Battle of Tura

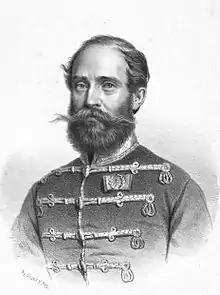
Dessewffy Arisztid

Being informed about the Hungarians approach, Lieutenant General Tolstoy deployed his troops behind Tura. Their first line was formed by eight companies of Yelizavetgrad Hussar regiment (called also Her Imperial Highness Grand Duchess Olga Nikolaevna's Hussar Regiment) and the eight cannons of the 2. Don reserve battery, in the second line were the five companies of the Lubny Hussar regiment (called also His Majesty the King of Hannover's Hussar Regiment) and 12 cannons of the 4. light battery. In front of the two lines Tolstoy positioned the two companies of Cossacks and the two Harkov uhlan companies which retreated earlier from Jászfényszaru, in order to slow down the Hungarians advance, and to mask the battery from the first hussar line. At the same time Tolstoy was informed by Lieutenant General Labintsov that he is on his way towards Tura with the 1. brigade of the 5. infantry division.